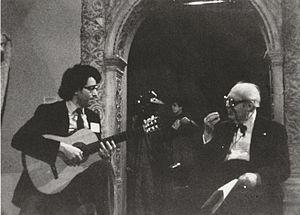
Michael Laucke, né le 29 janvier 1947, est un guitariste classique et flamenco canadien.